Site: brandenburg
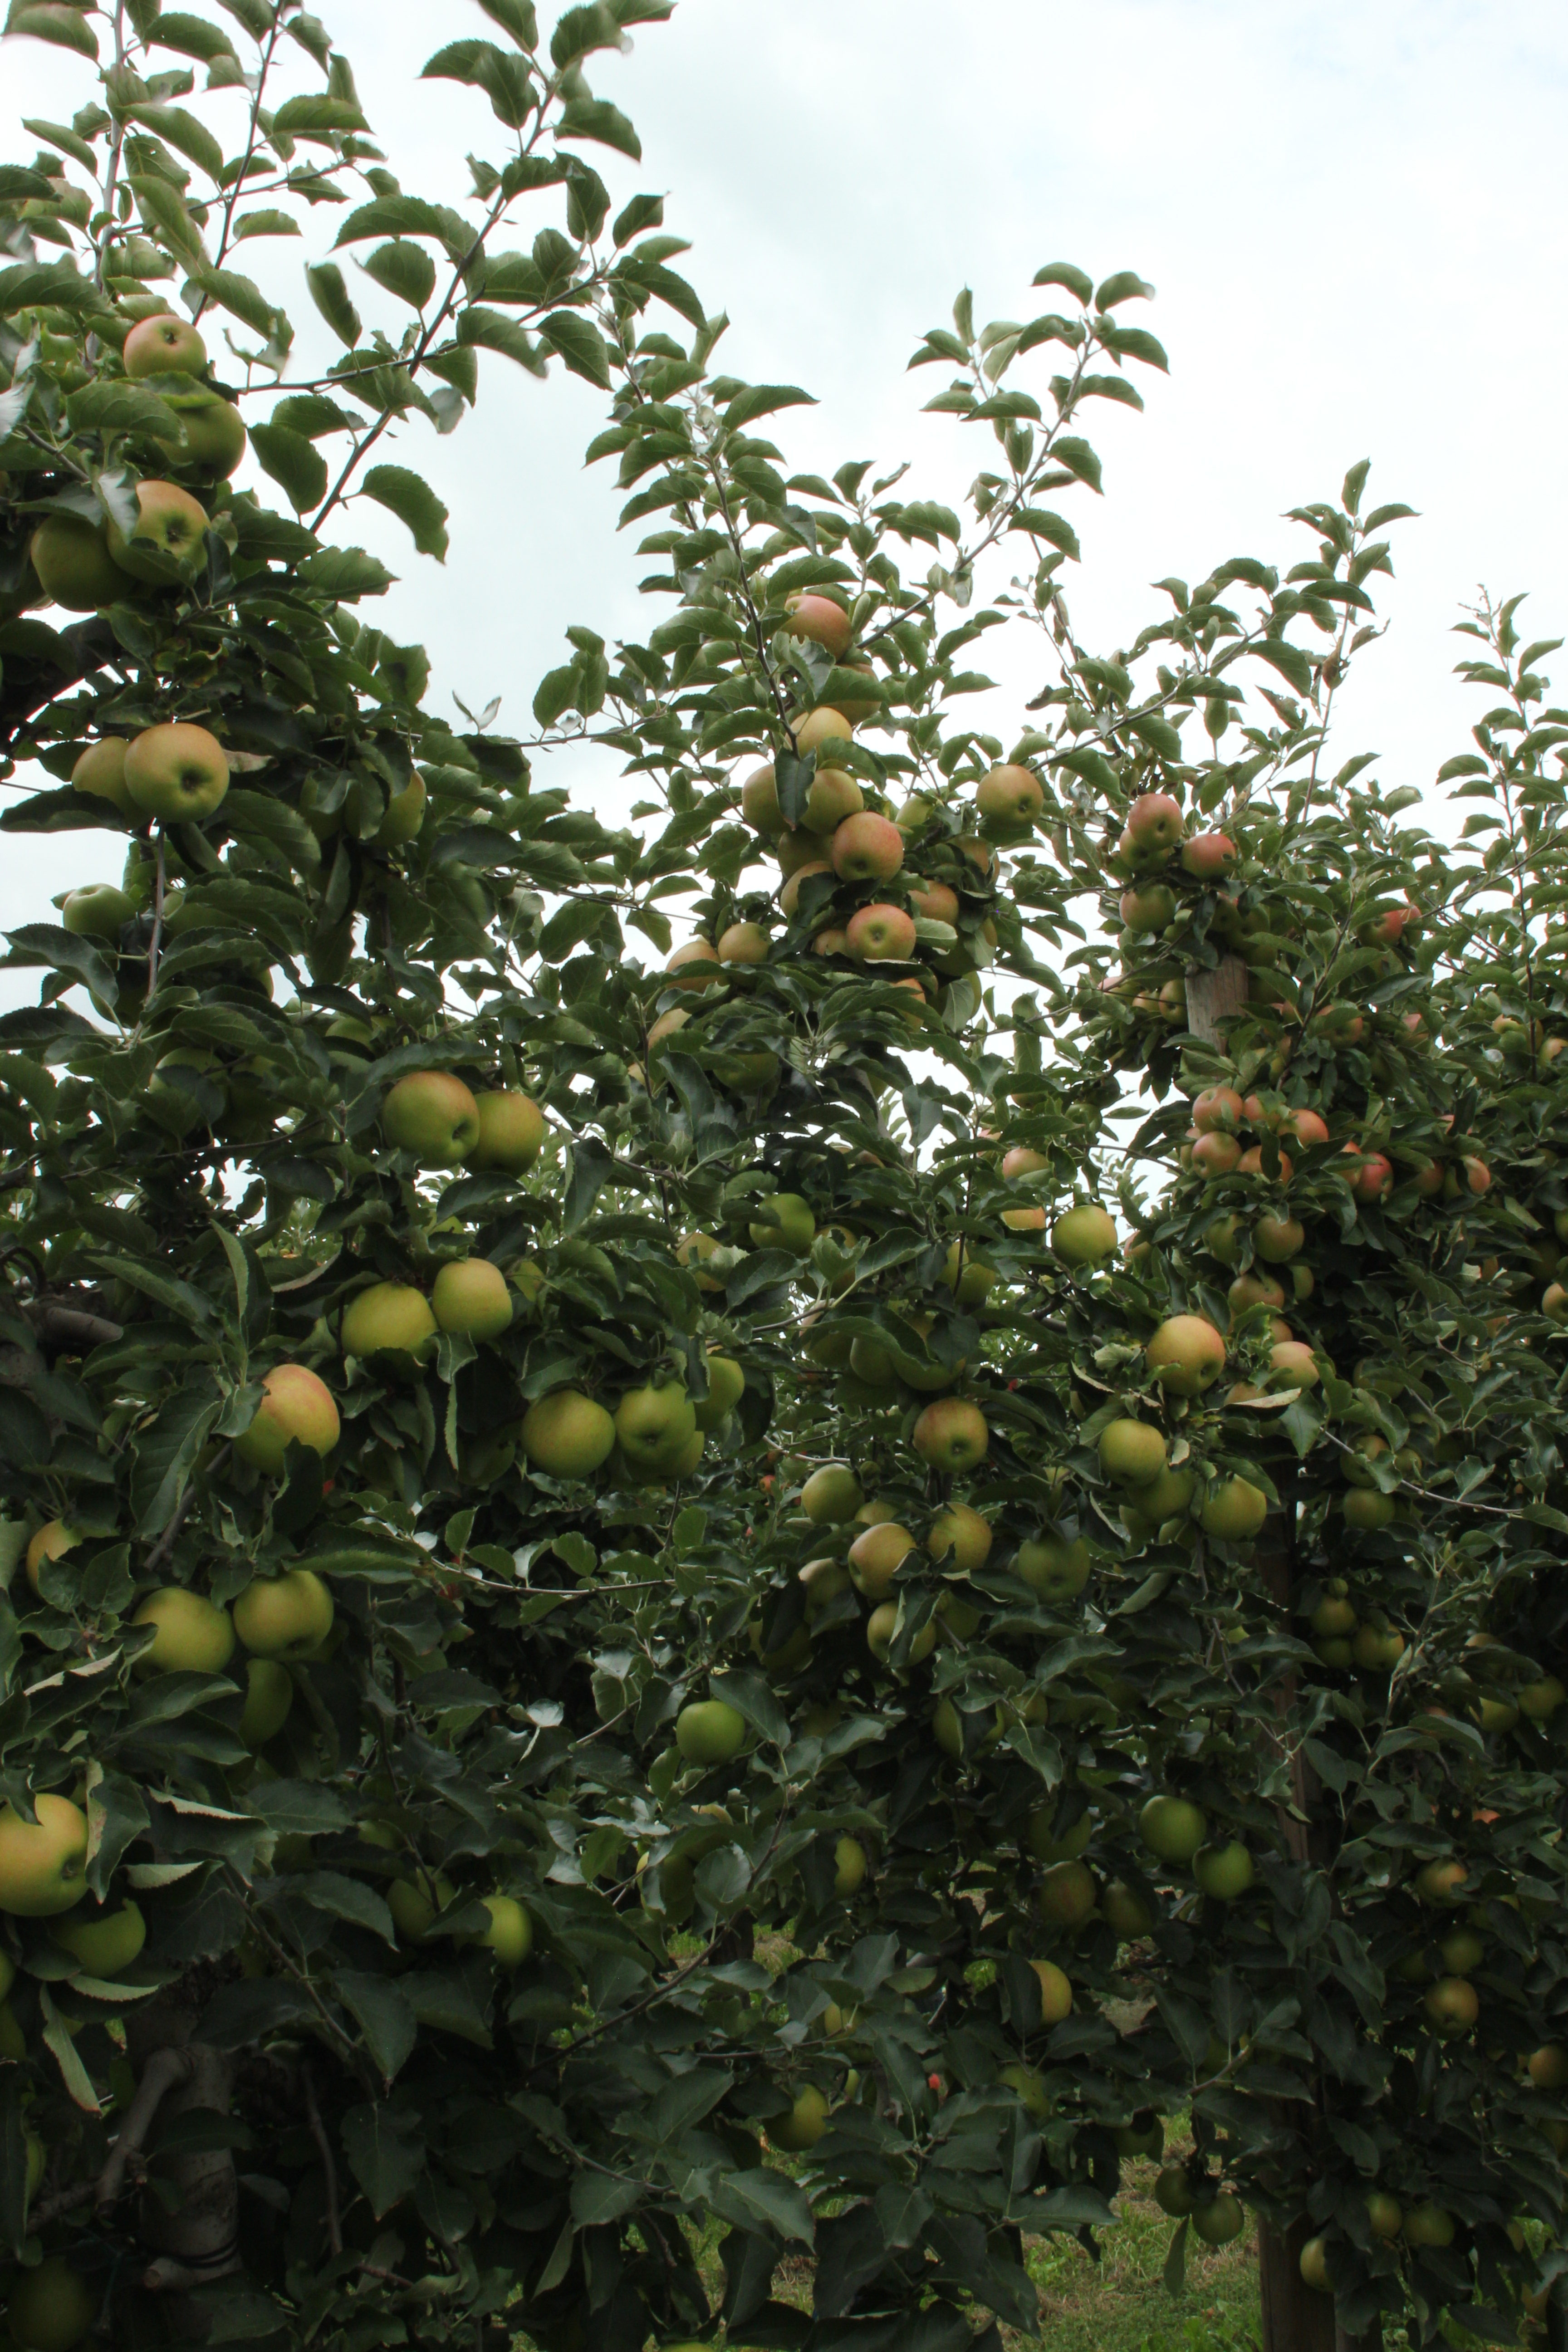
Growth stage (BBCH 87): Maturity of fruit and seed